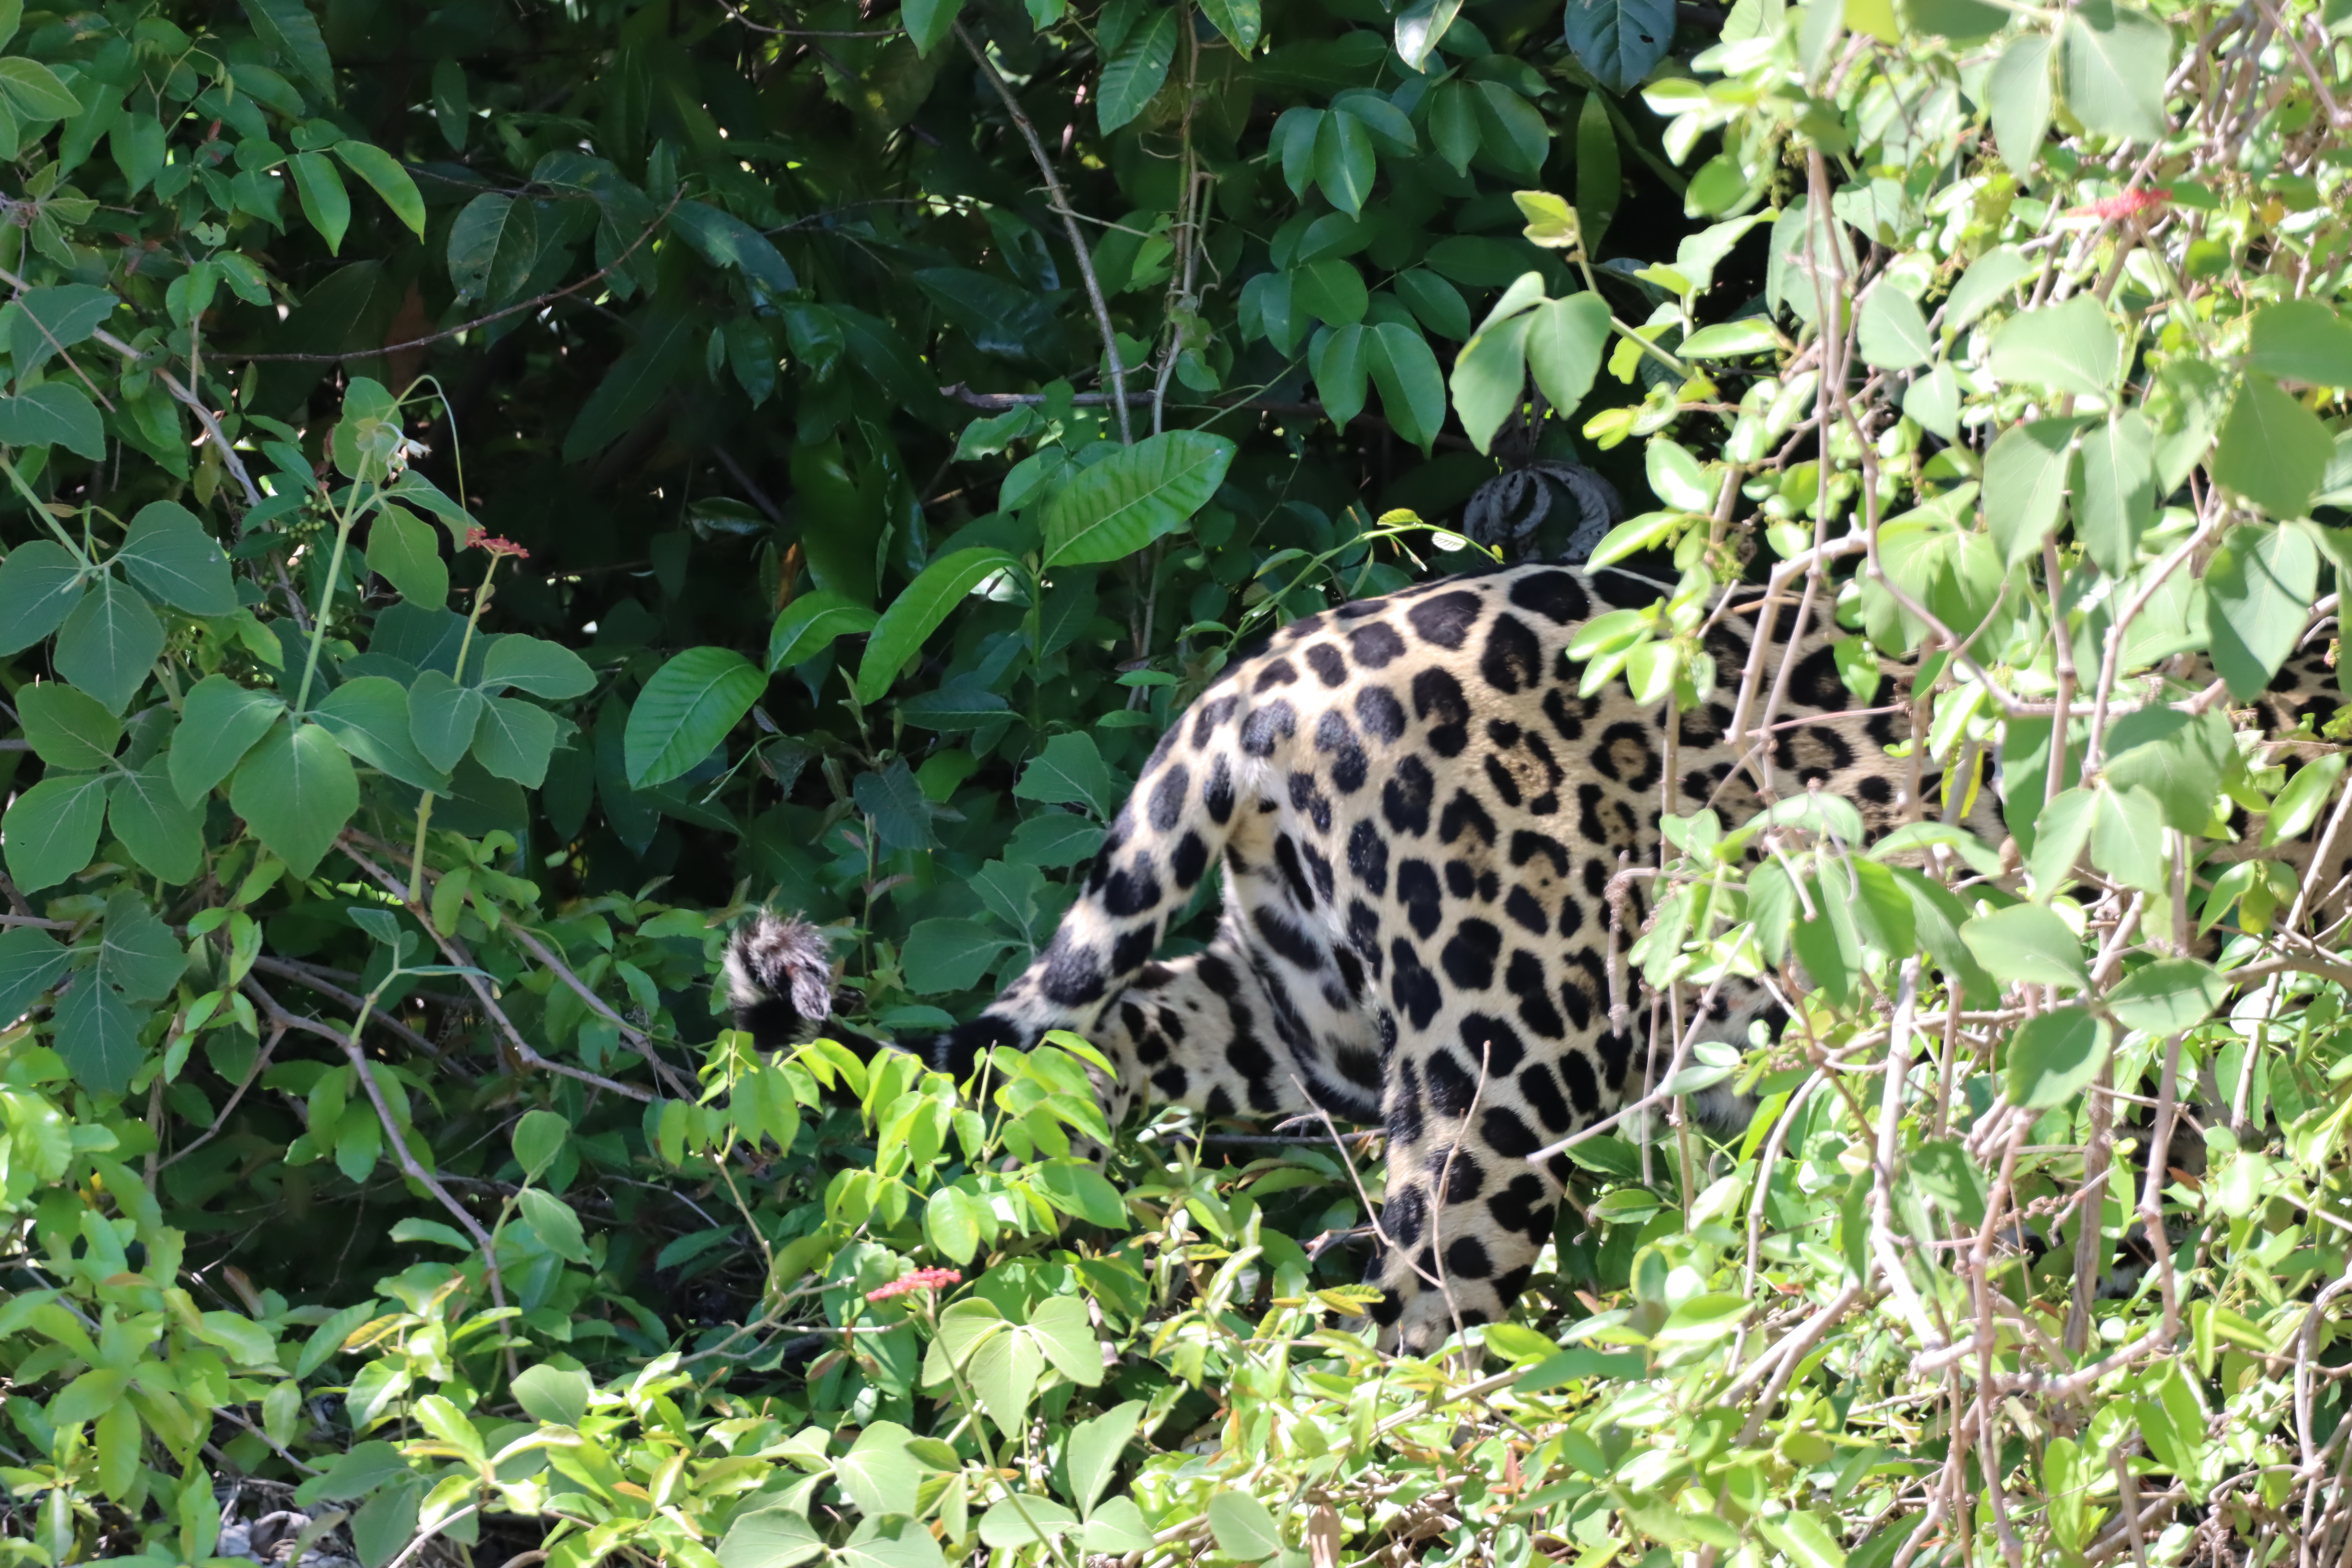
Jaguar: Lua